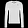
Label: Pullover